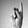
ASL letter: K